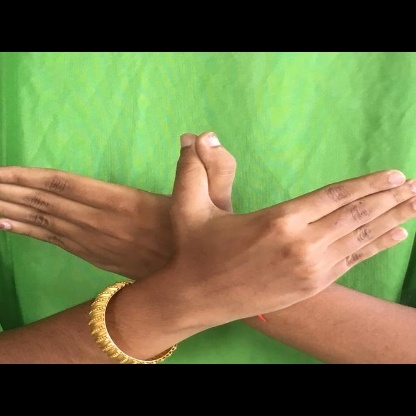
Mudra: Garuda